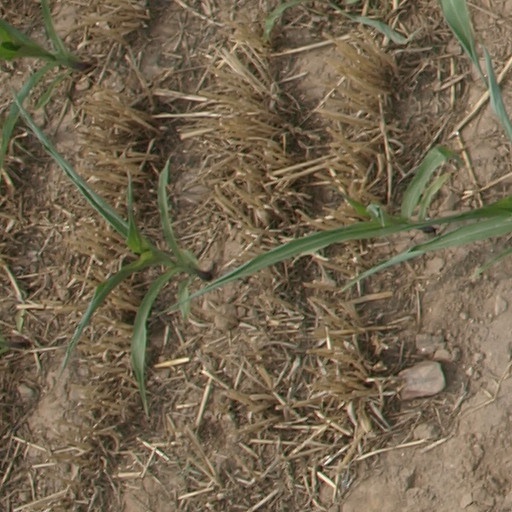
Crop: maize; corn